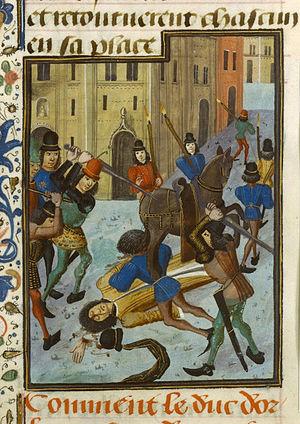
Meurtre du duc Louis d'Orléans, par le Maître de la Chronique d'Angleterre (enlumineur), (BnF)
L'assassinat de Louis Iᵉʳ d'Orléans, frère du roi Charles VI, survient le 23 novembre 1407 à Paris. Commis à l'instigation de son cousin Jean Iᵉʳ de Bourgogne, dit « Jean sans Peur », cet acte déclenche la guerre civile entre Armagnacs et Bourguignons qui plonge la France dans les tumultes de la guerre civile jusqu'au traité d'Arras du 21 septembre 1435.
Isabeau de Bavière, aussi connue sous le nom d'Isabelle de Bavière ou d'Isabeau de Wittelsbach-Ingolstadt, née vers 1370 à Munich, dans le duché de Bavière-Landshut, et morte le 24 septembre 1435 à Paris, dans le royaume de France, est reine de France du 17 juillet 1385 au 21 octobre 1422 en tant qu'épouse de Charles VI. Issue de la puissante maison de Wittelsbach-Ingolstadt, elle est la fille aînée du duc Étienne III de Bavière et de son épouse Taddea Visconti, originaire d'une éminente famille noble qui règne sur la ville italienne de Milan. À environ quinze ans, Isabeau de Bavière est envoyée en France pour y épouser le roi Charles VI, avec lequel elle convole quelques jours après leur première rencontre.
Jeanne d'Arc, née vers 1412 à Domrémy, village du duché de Bar, et morte sur le bûcher le 30 mai 1431 à Rouen, capitale du duché de Normandie alors possession anglaise, est une héroïne de l'histoire de France, chef de guerre et sainte de l'Église catholique, surnommée depuis le XVIᵉ siècle « la Pucelle d'Orléans ».
Cette page concerne l'année 1407 du calendrier julien.
Jean Iᵉʳ de Bourgogne, dit « Jean sans Peur », né le 28 mai 1371 à Dijon et mort assassiné le 10 septembre 1419 à Montereau-Fault-Yonne, est un prince de la maison capétienne de Valois.
L'assassinat de Jean Iᵉʳ de Bourgogne, dit « Jean sans Peur », survient le 10 septembre 1419 lors d'une entrevue avec le dauphin, le futur Charles VII, sur le pont de Montereau. Cet acte fait suite à l'assassinat de son cousin, le duc Louis Iᵉʳ d'Orléans, frère du roi Charles VI, dont Jean sans Peur s'était rendu coupable douze ans plus tôt. Si les chroniqueurs bourguignons désignent les auteurs de l'attentat, ni le lit de Justice du 23 décembre 1419, ni le traité d'Arras du 21 septembre 1435, ne désignent nommément, comme auteurs du crime, les conseillers du roi Charles VII ayant participé à la rencontre.
La guerre civile entre Armagnacs et Bourguignons est un conflit mené par deux branches cadettes de la dynastie royale des Valois durant le premier tiers du XVᵉ siècle, de 1407 à 1435, pour obtenir le contrôle de la régence de Charles VI, roi de France, incapable de gouverner car devenu fou. Cette guerre affaiblit le royaume de France, déjà en lutte avec le royaume d'Angleterre dans le cadre de la guerre de Cent Ans.
La rue Vieille-du-Temple est une voie ancienne des 3ᵉ et 4ᵉ arrondissements, qui se situe en plein cœur du quartier du Marais à Paris.
Les Armagnacs sont le parti qui s'opposa au XVᵉ siècle, en France, dans une guerre civile, aux « Bourguignons ».